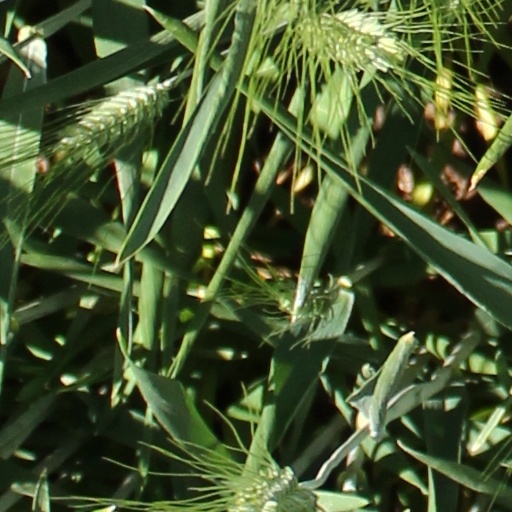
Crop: wheat